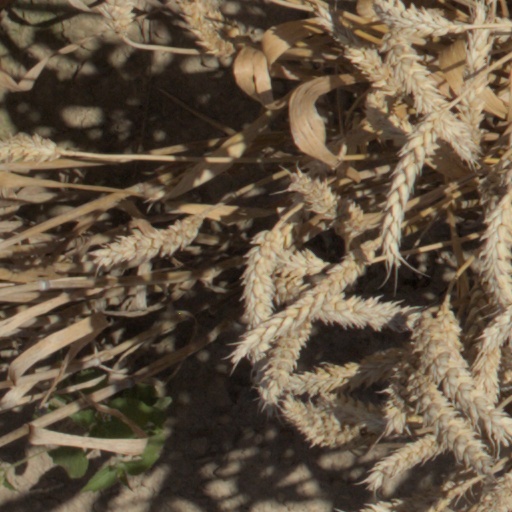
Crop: wheat